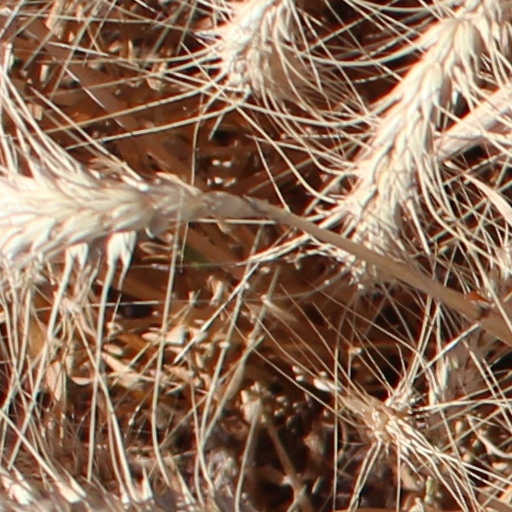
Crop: wheat